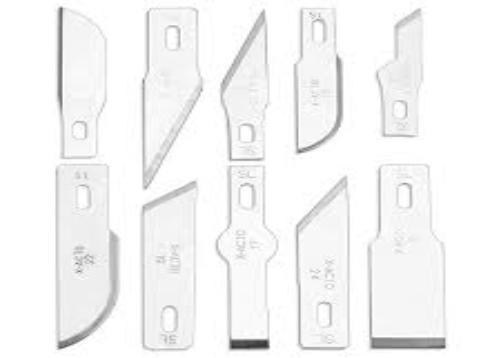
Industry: Necessities